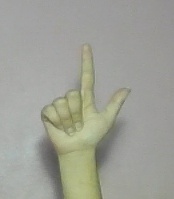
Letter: laam